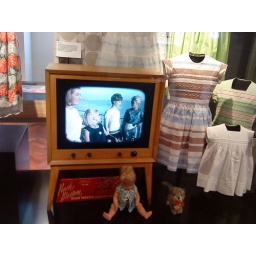
Not an old Tv it's a new flat screen in a wooden cabinet